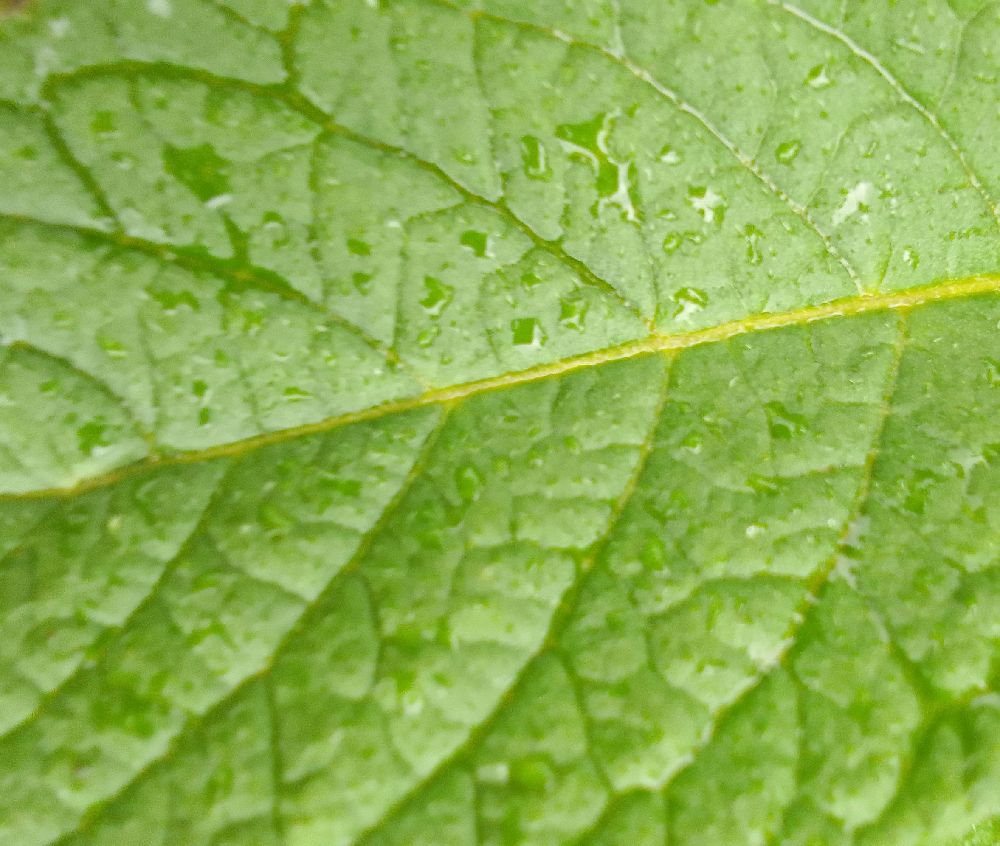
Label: Healthy